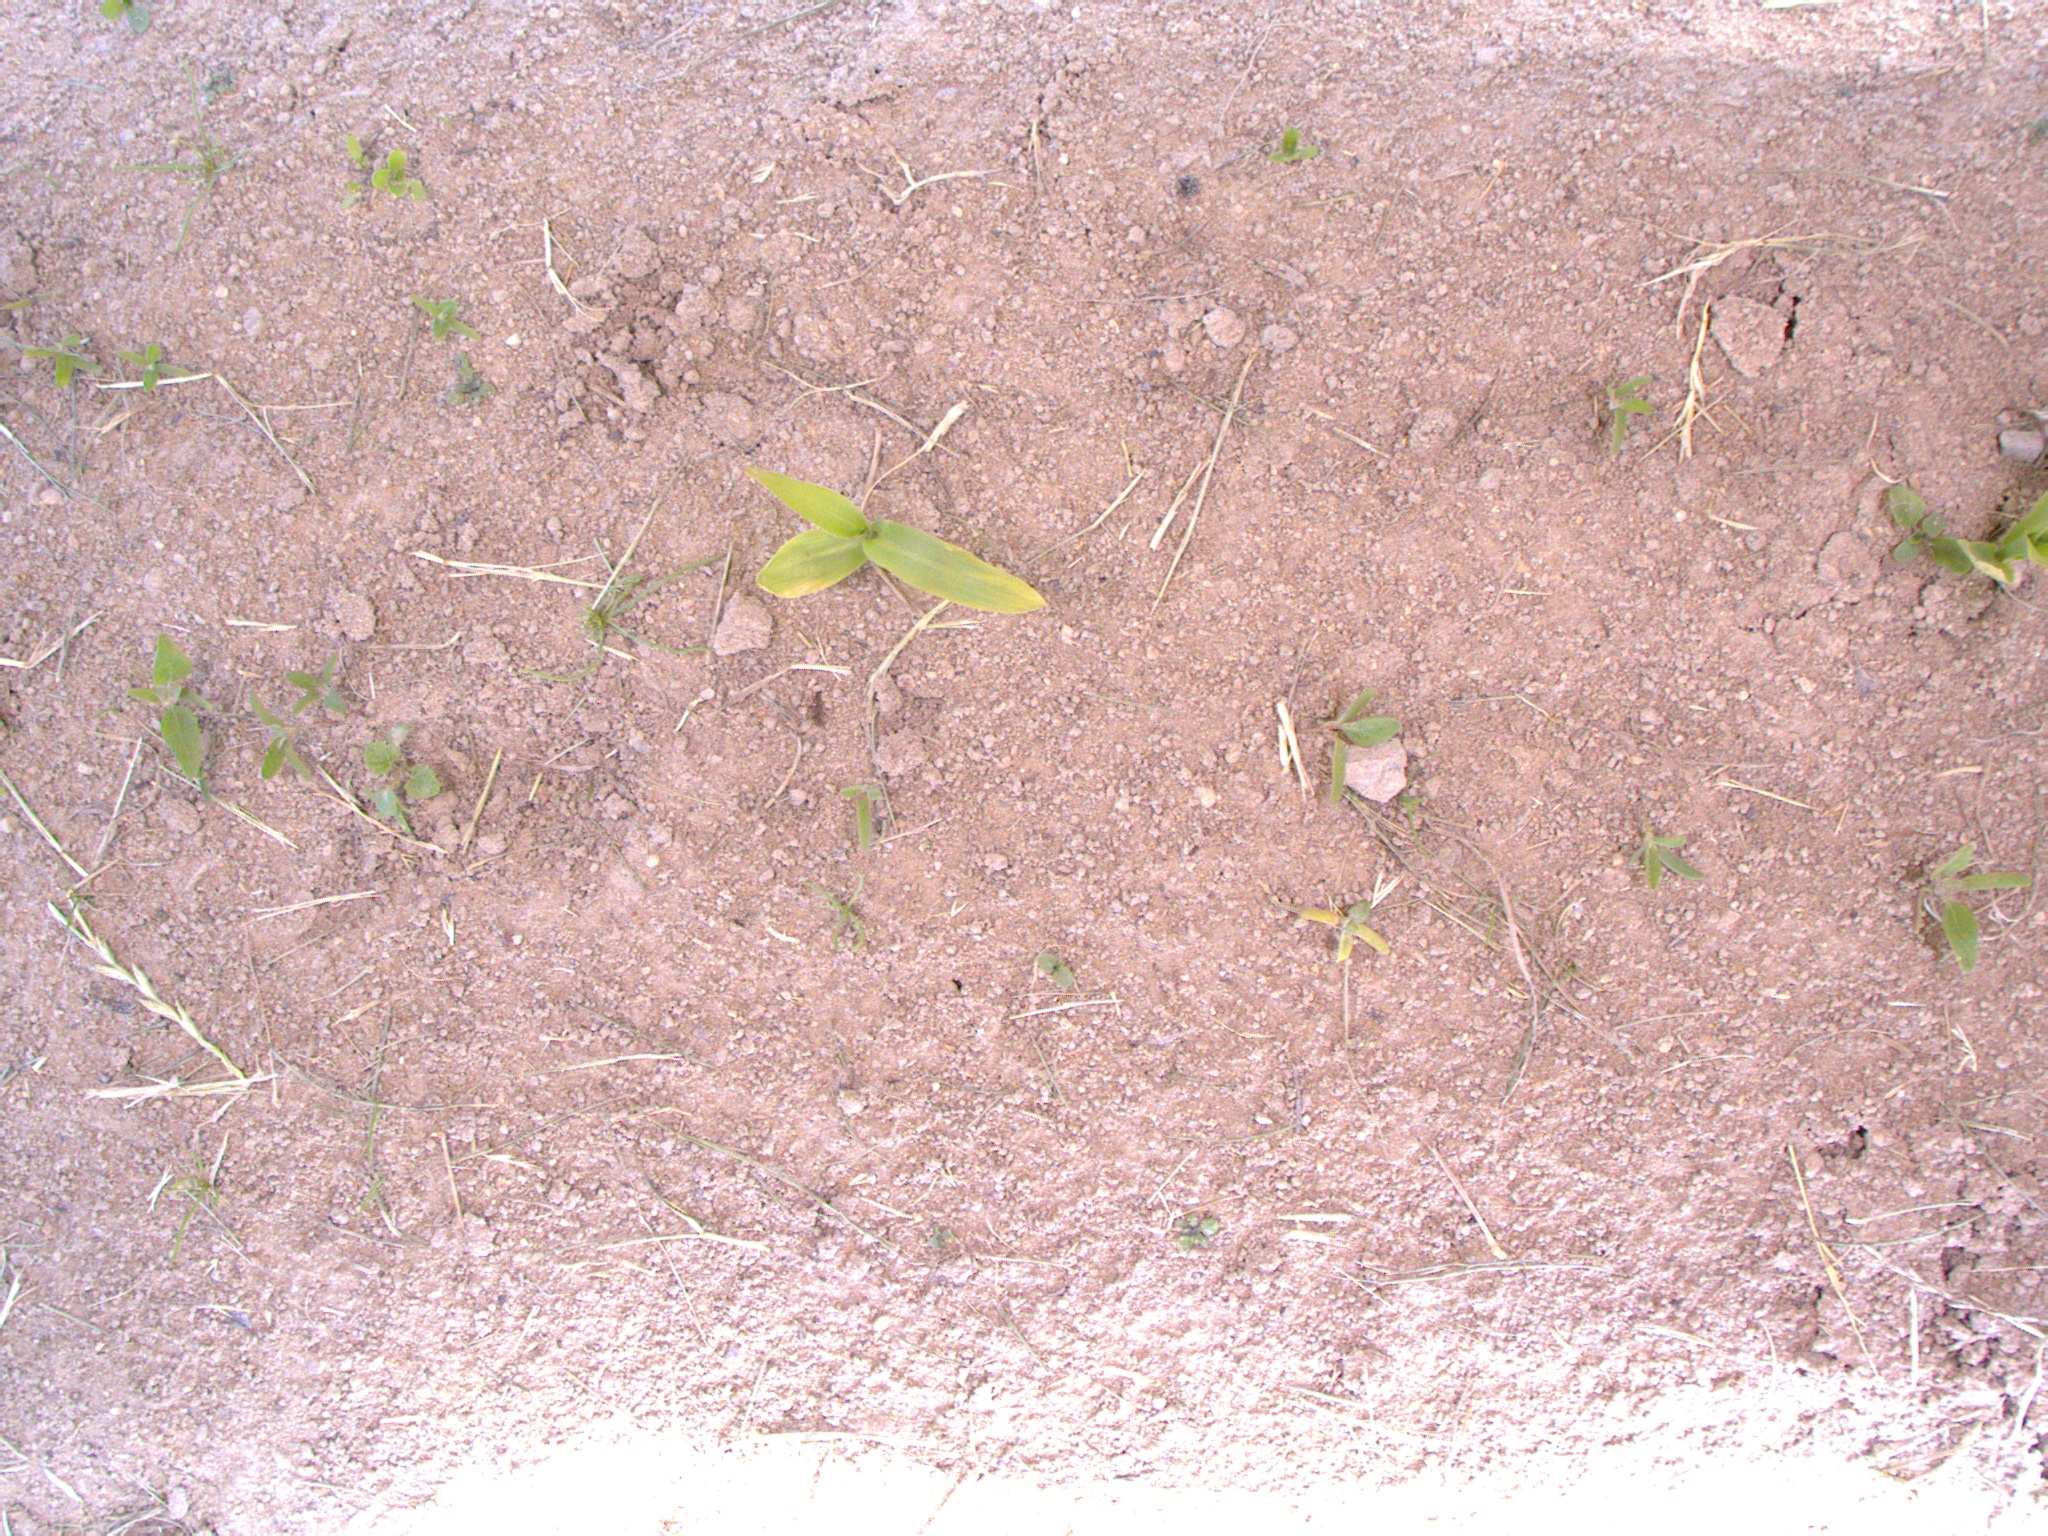
Crop: maize
Objects: maize, stem_maize, stem_maize